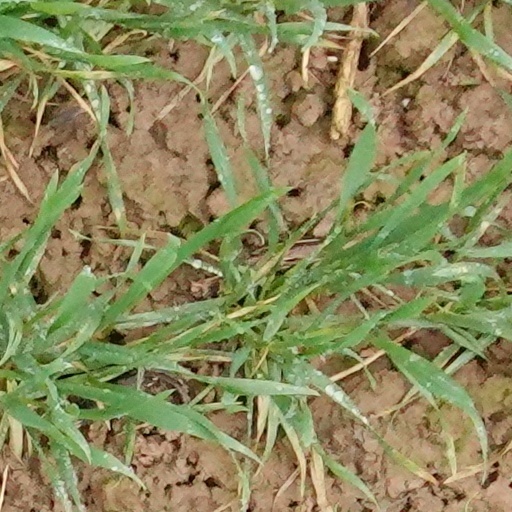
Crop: wheat